List of 30 Rock characters

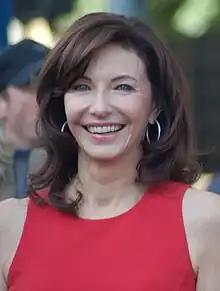

Milton Greene (Alan Alda) is Jack's biological father. Milton rented a room from Colleen Donaghy in the Boston suburb of Sadchester in 1958, during one of Jimmy Donaghy's numerous long absences from his family. The two soon began a physical affair and, unbeknownst to Milton, conceived Jack.